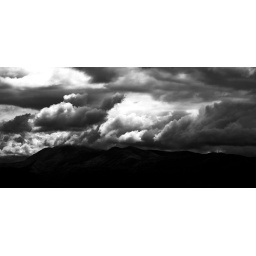
Experimenting with NEF format in black and white